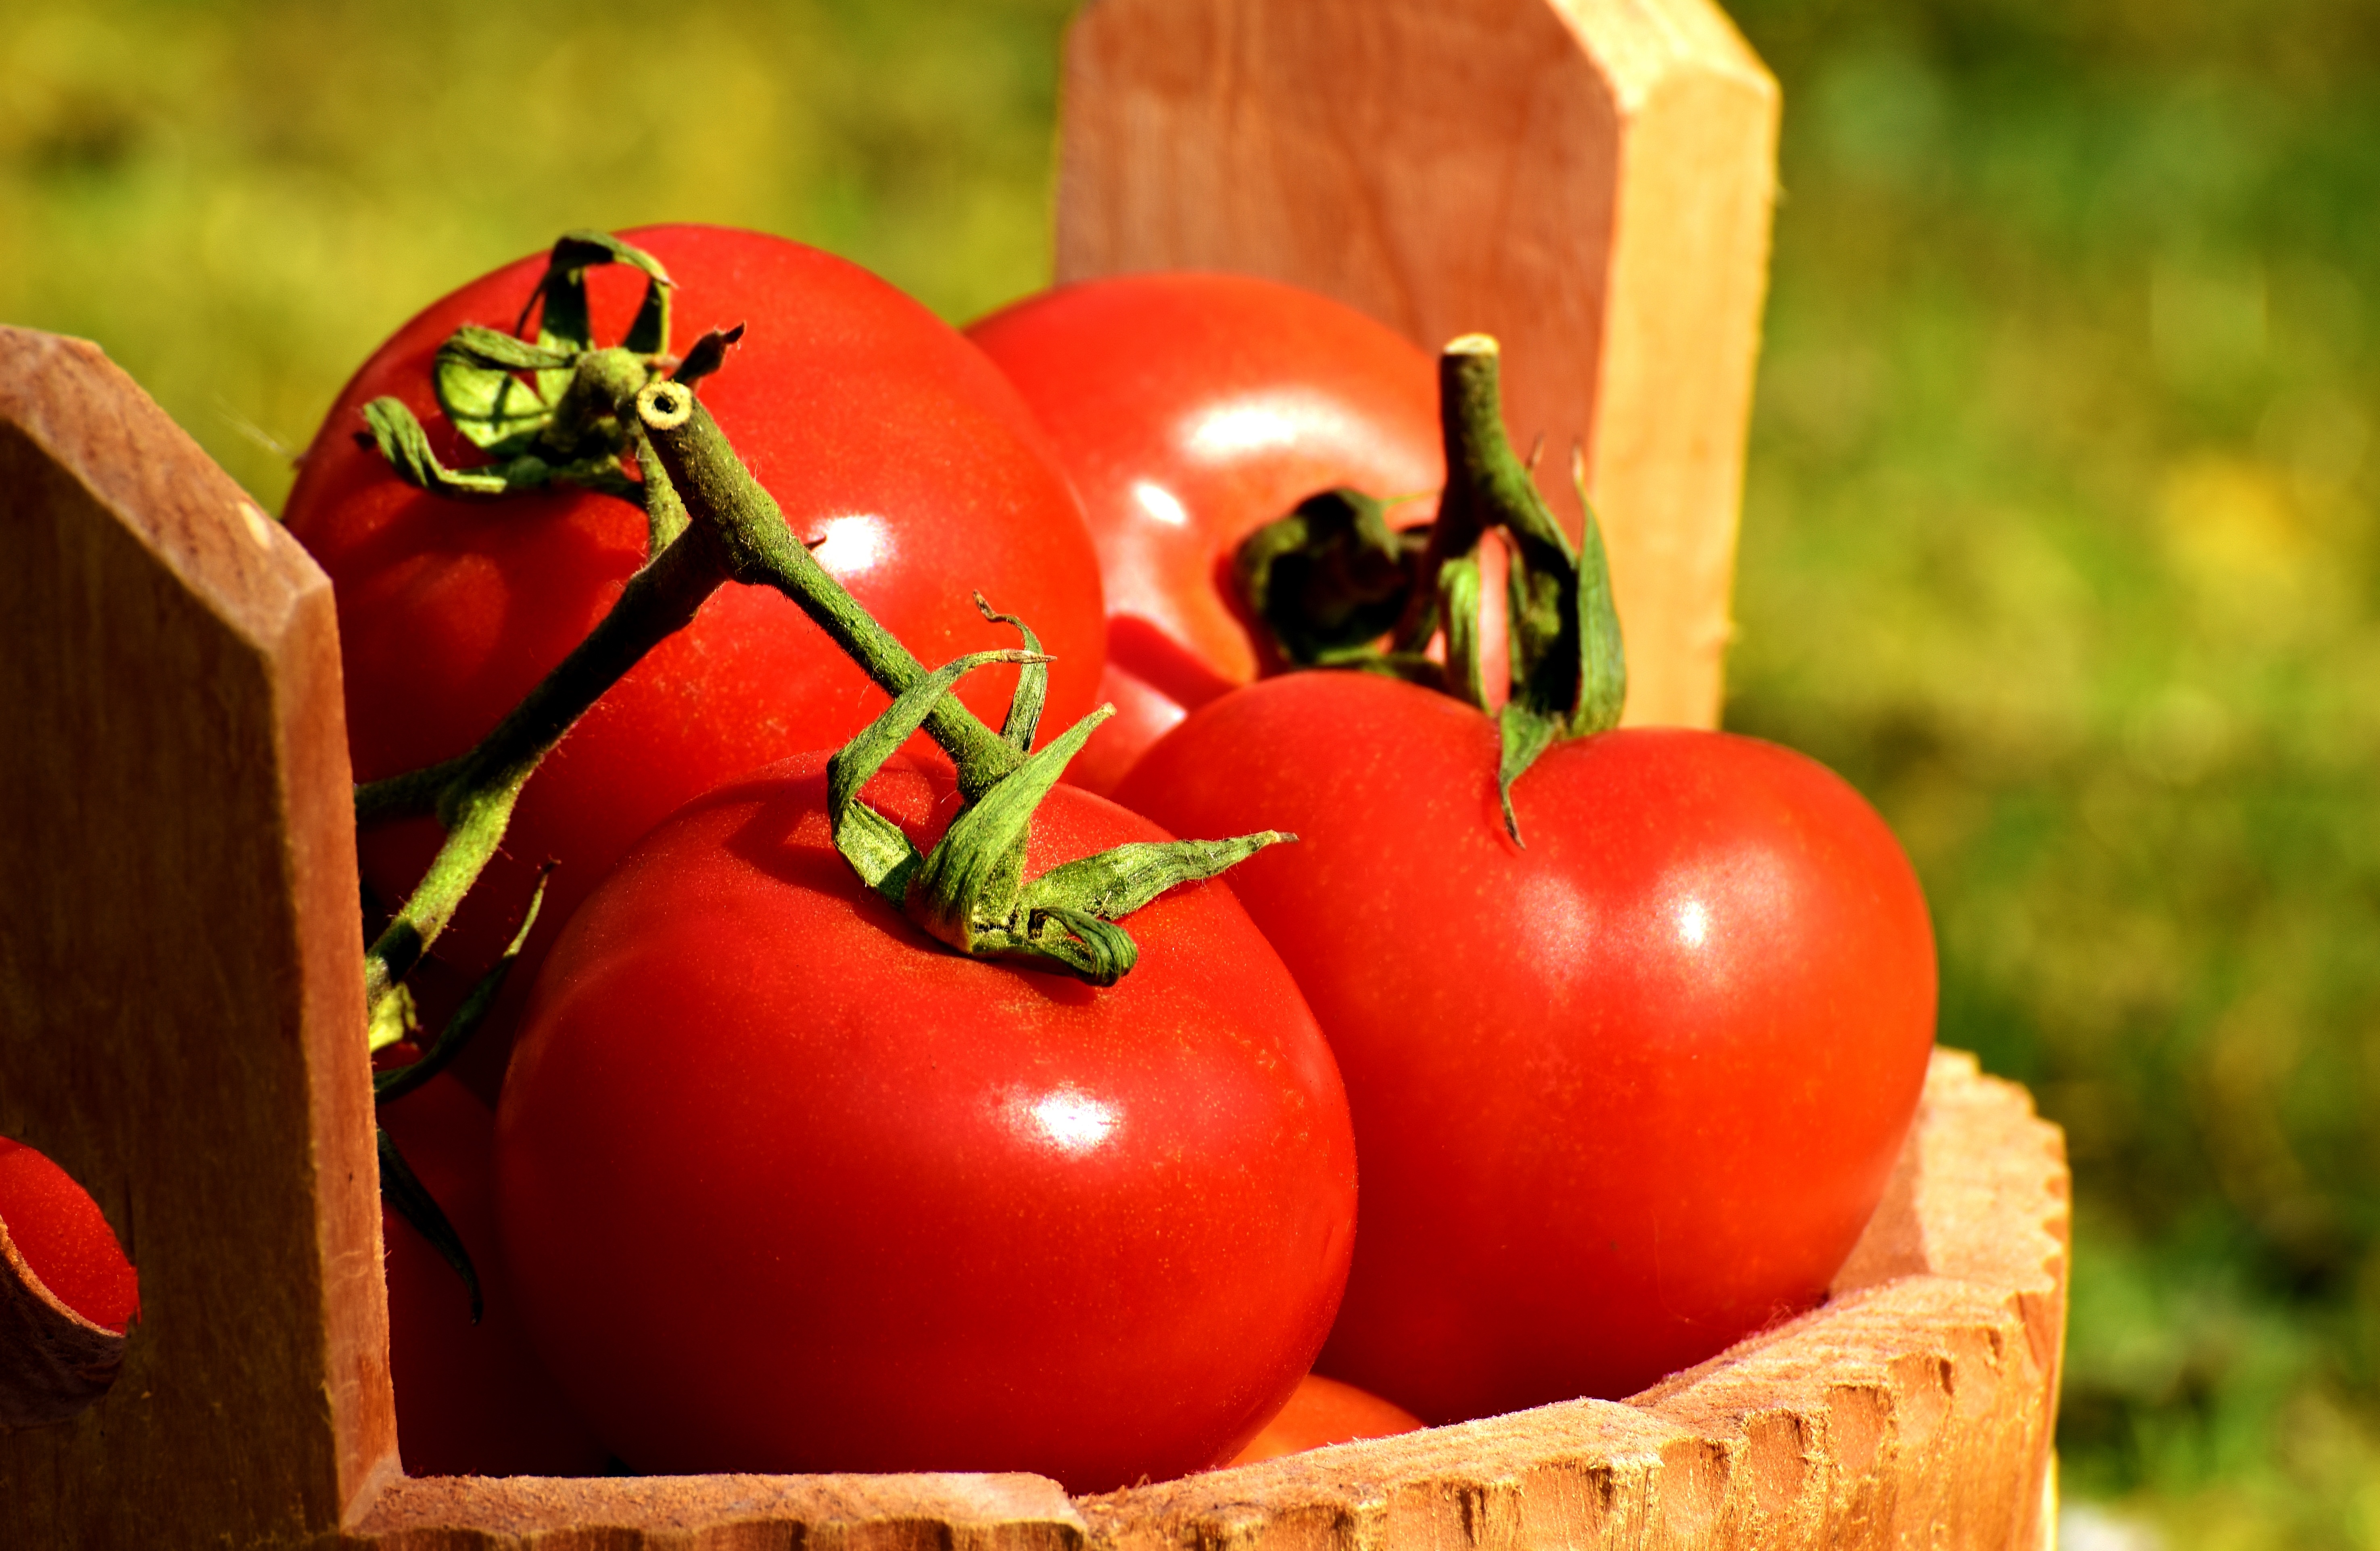
nature, plant, fruit, ripe, food, red, produce, vegetable, healthy, bucket, tomato, vegetables, tomatoes, vitamins, flowering plant, land plant, potato and tomato genus